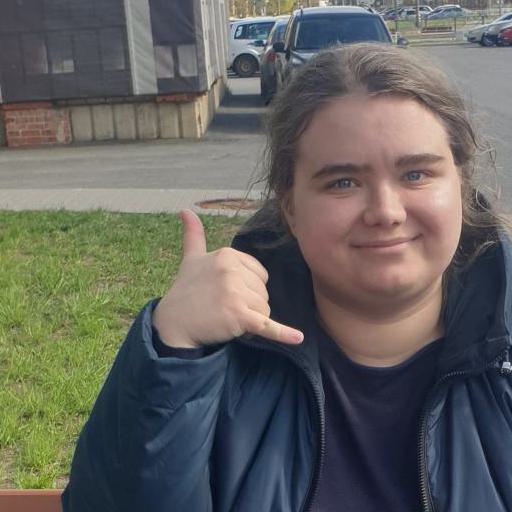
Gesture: call